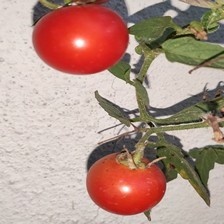
Label: tomato